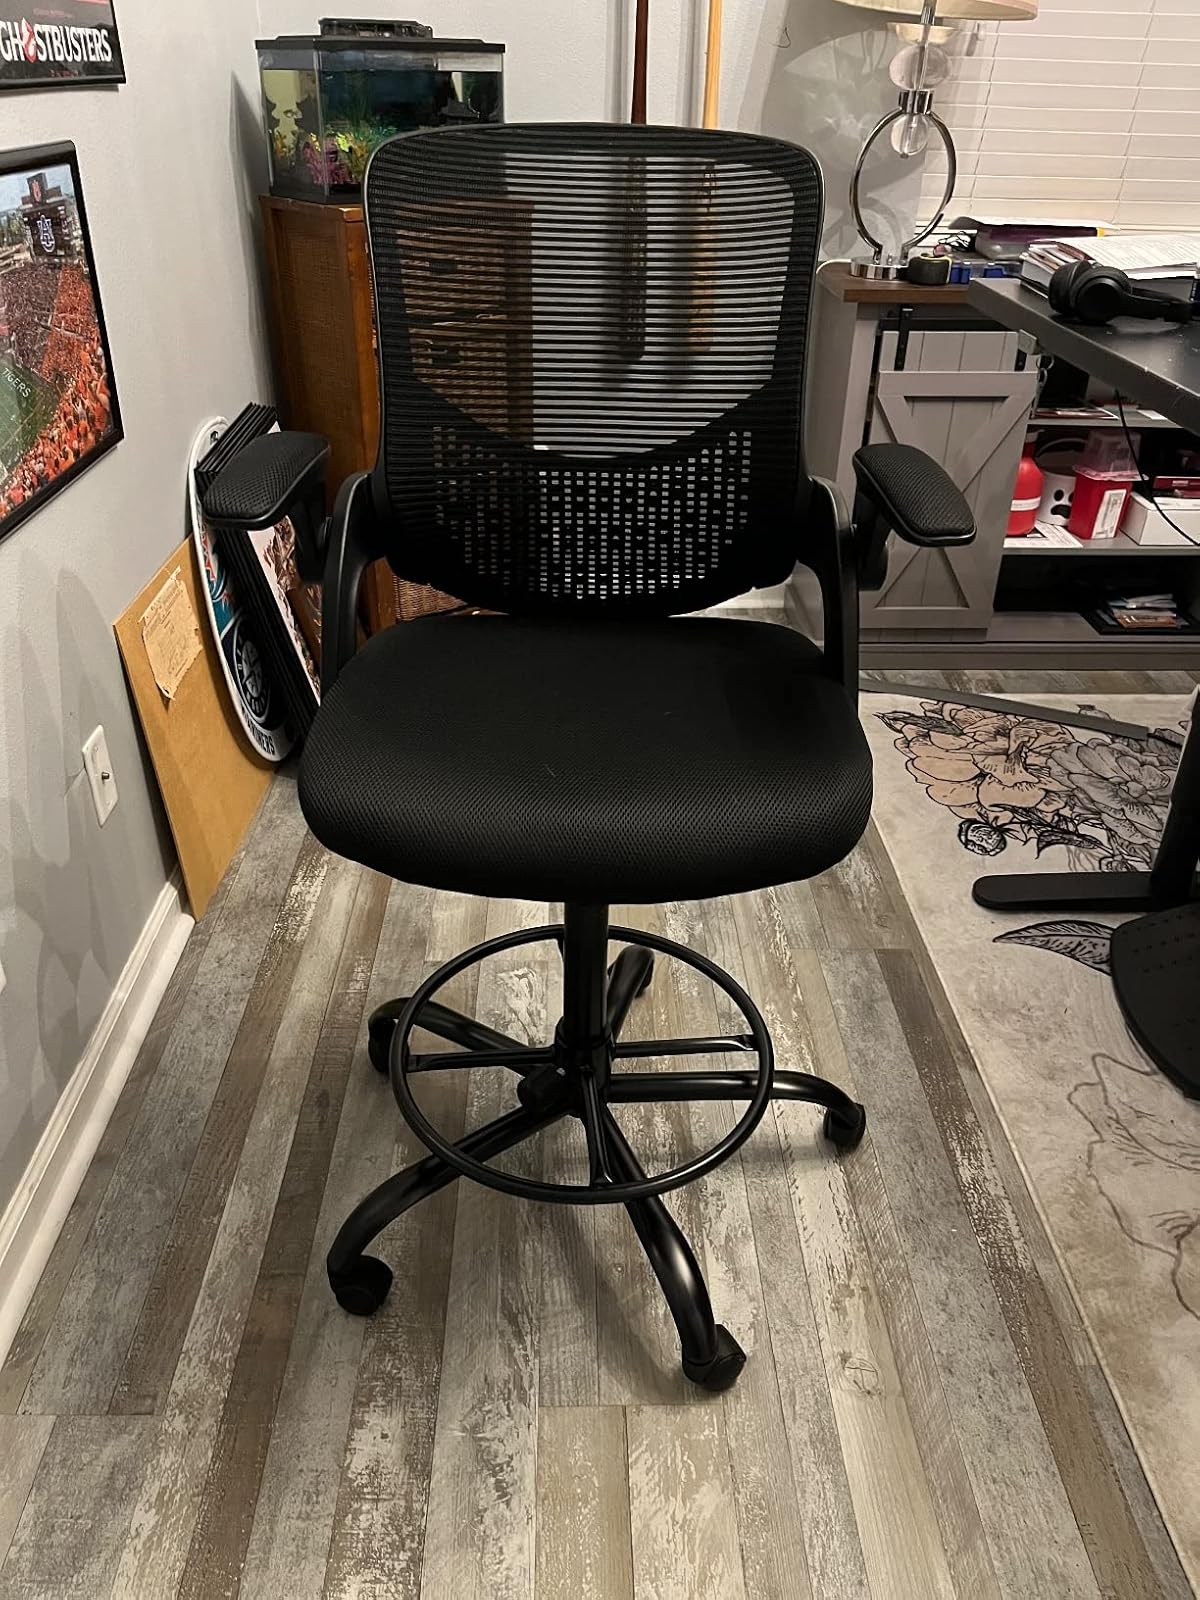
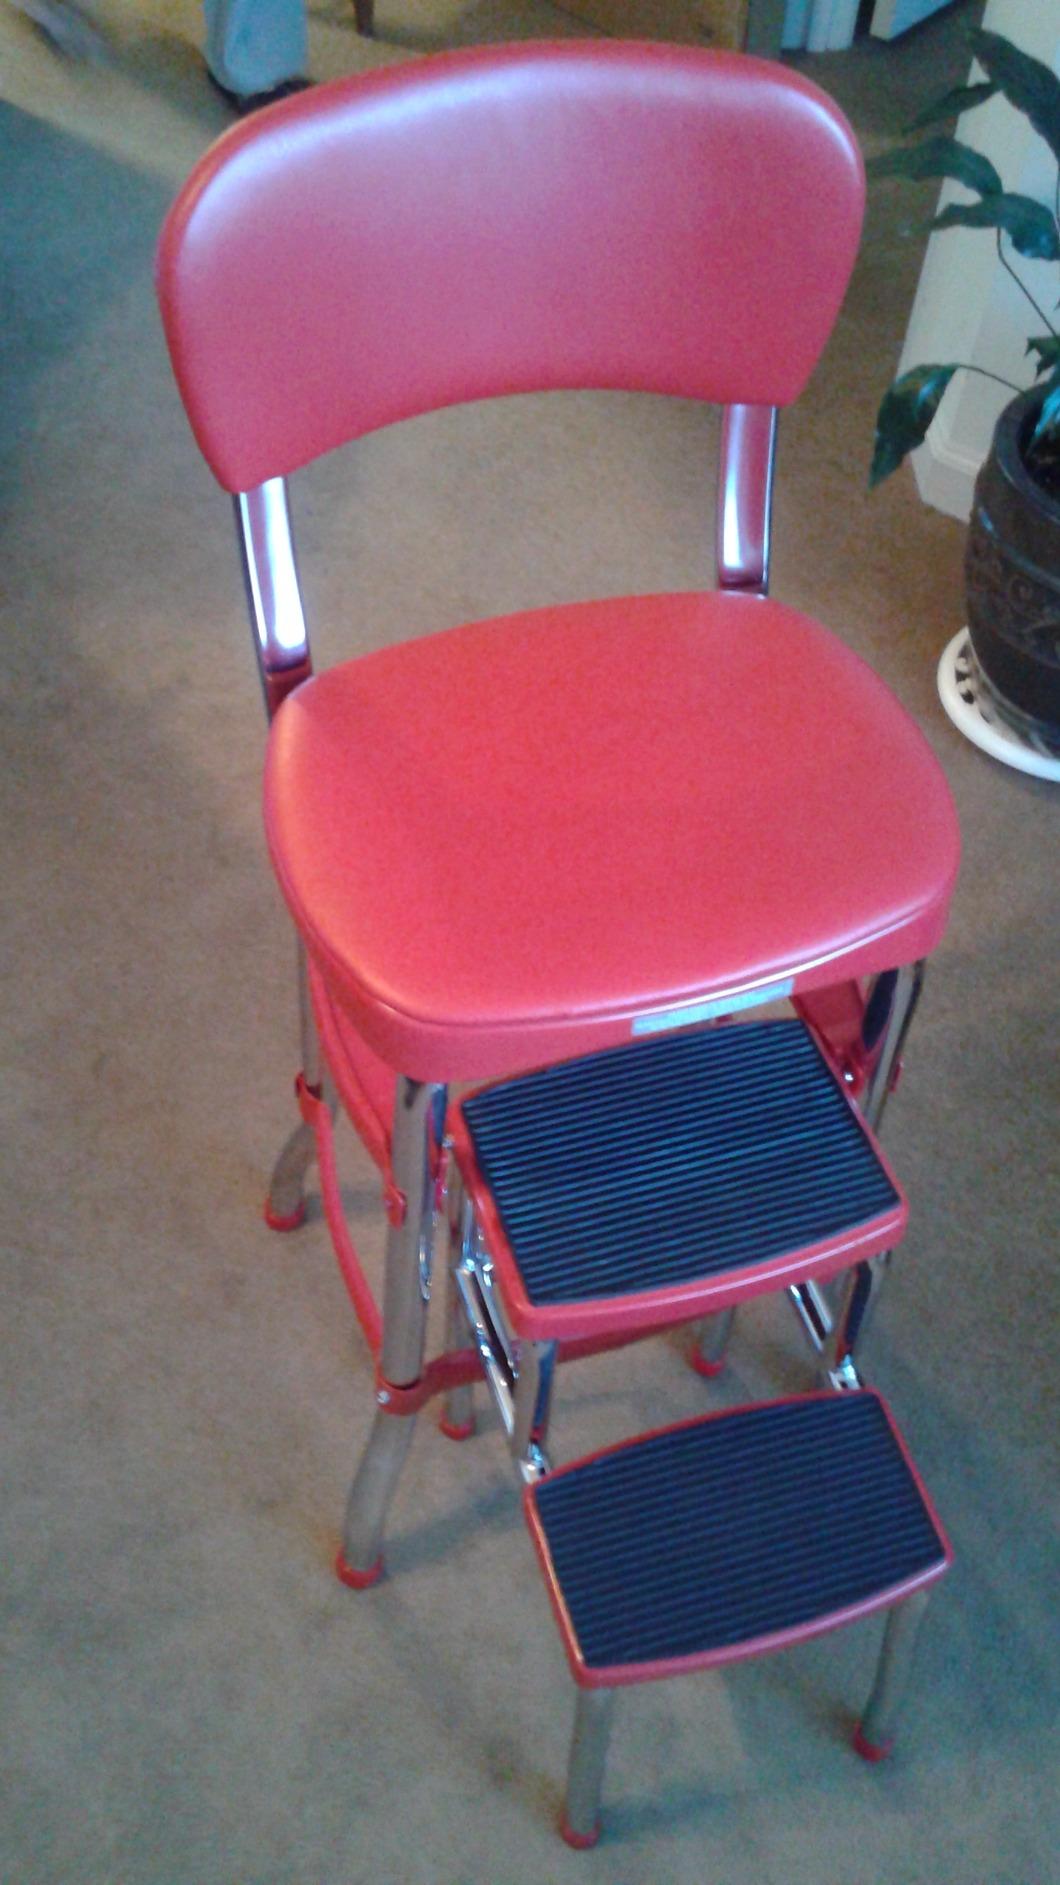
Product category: items_chair
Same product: no